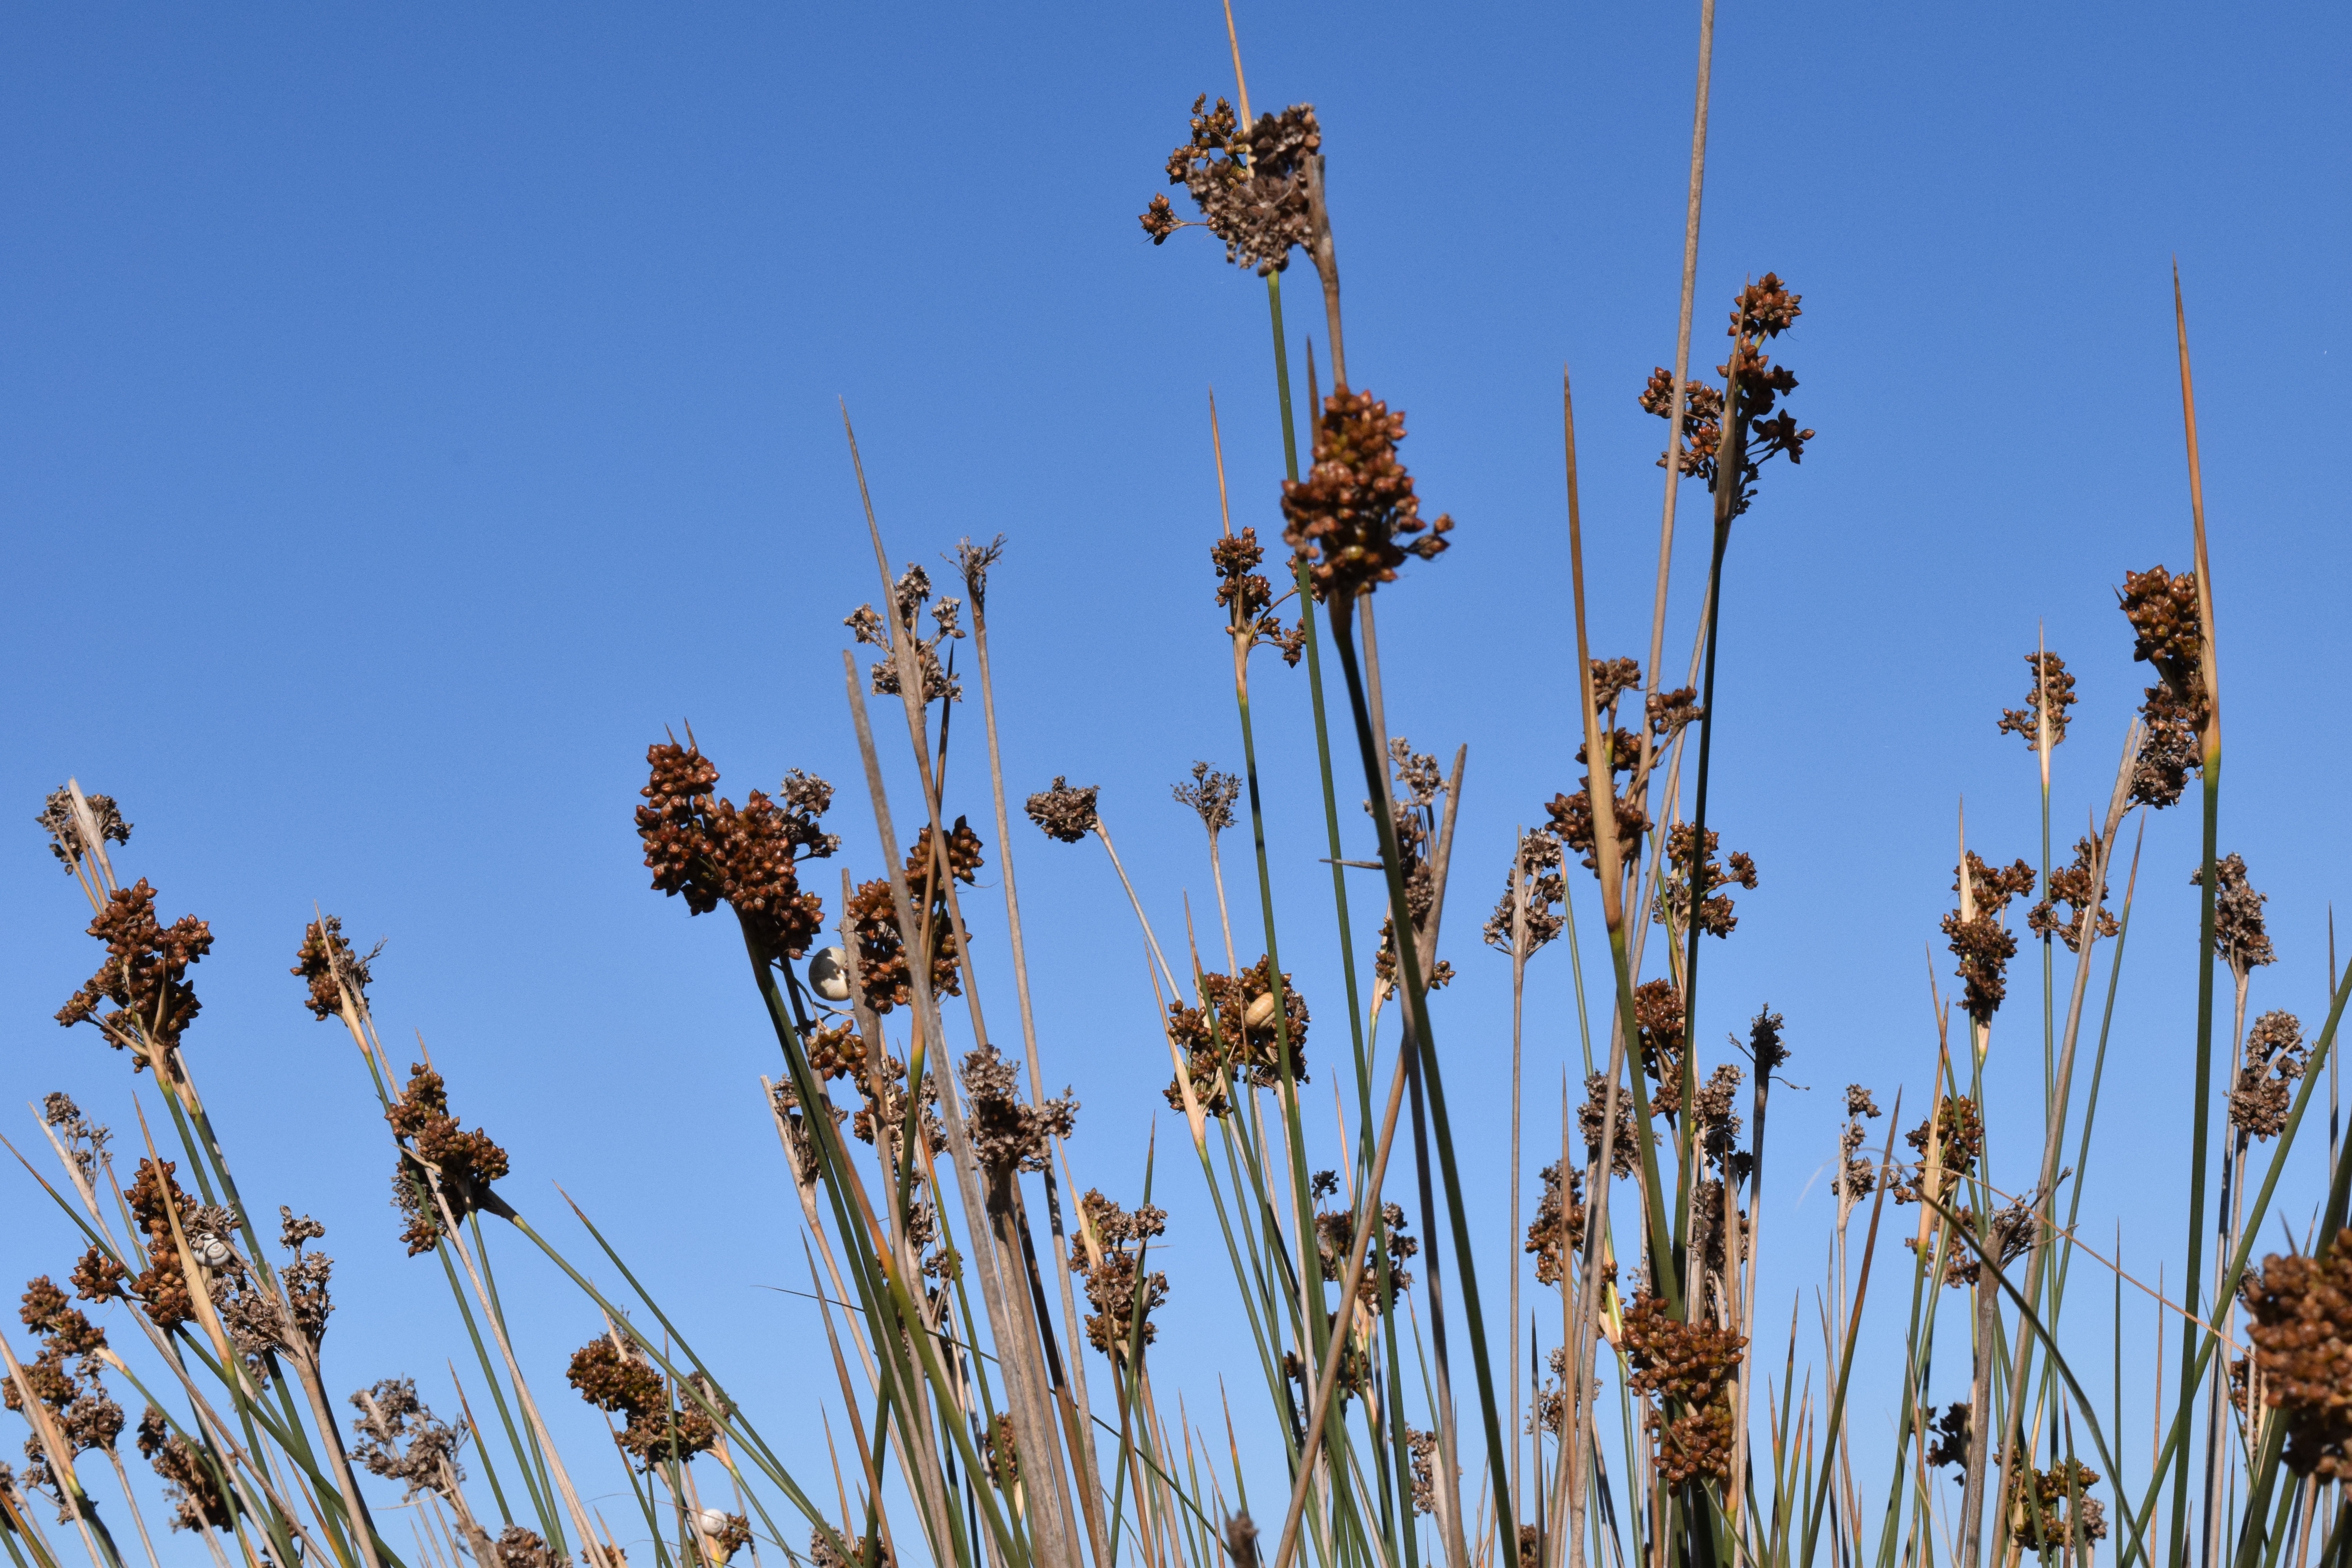
nature, grass, plant, sky, field, meadow, prairie, sunlight, flower, wind, wild, bush, mediterranean, crop, agriculture, flora, wildflower, background, grassland, buse, spur, flowering plant, grass family, plant stem, land plant, phragmites